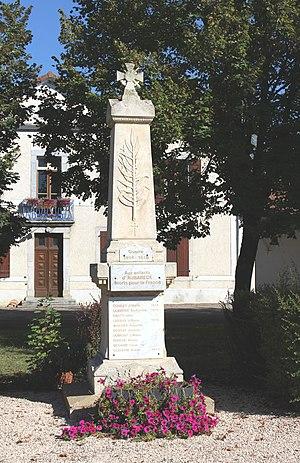
Monument aux morts d'Aubarède (Hautes-Pyrénées)
La croix de guerre 1914-1918, plus ou moins épurée, est un des symboles les plus fréquents décorant le sommet des monuments aux morts de France.
Aubarède est une commune française située dans le département des Hautes-Pyrénées, en région Occitanie.